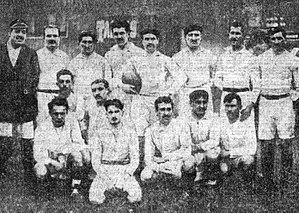
Le Stadoceste tarbais, champion de France de rugby 1920.
Le championnat de France de rugby 1919-20 est le premier organisé après la Première Guerre mondiale. Il est le dernier organisé par l'Union des sociétés françaises de sports athlétiques.